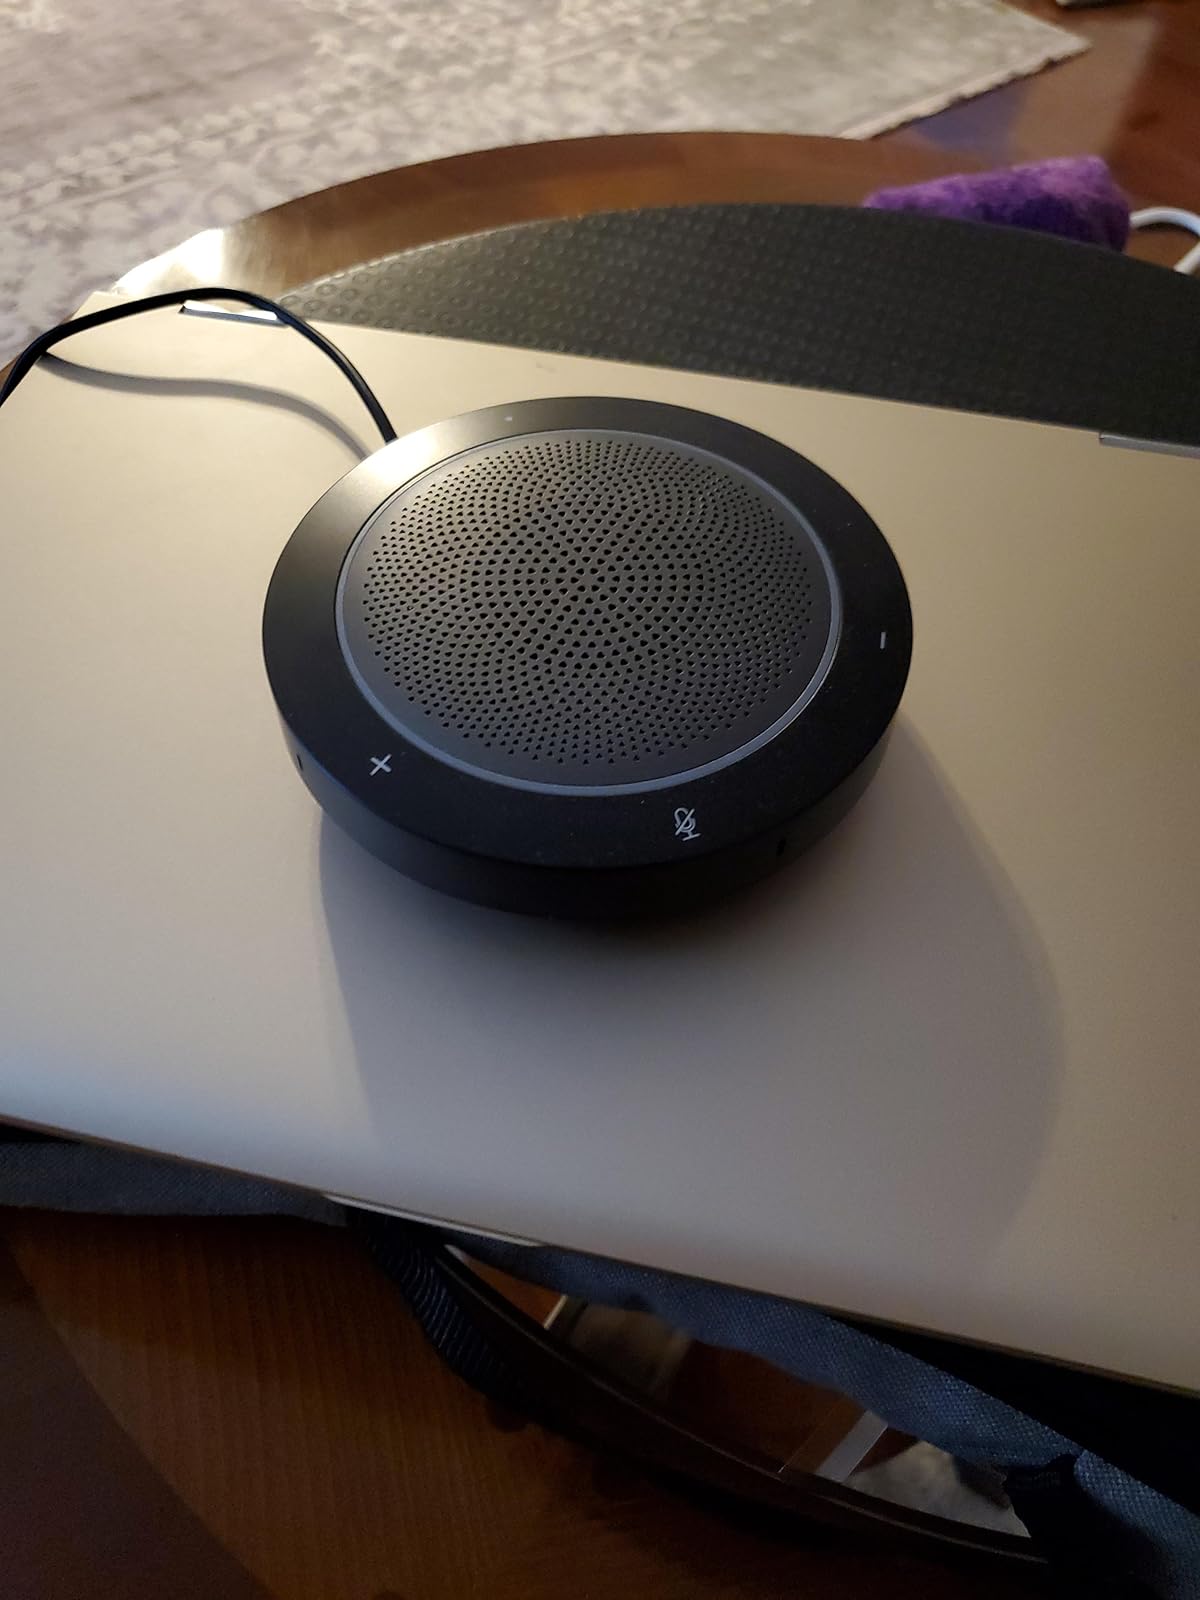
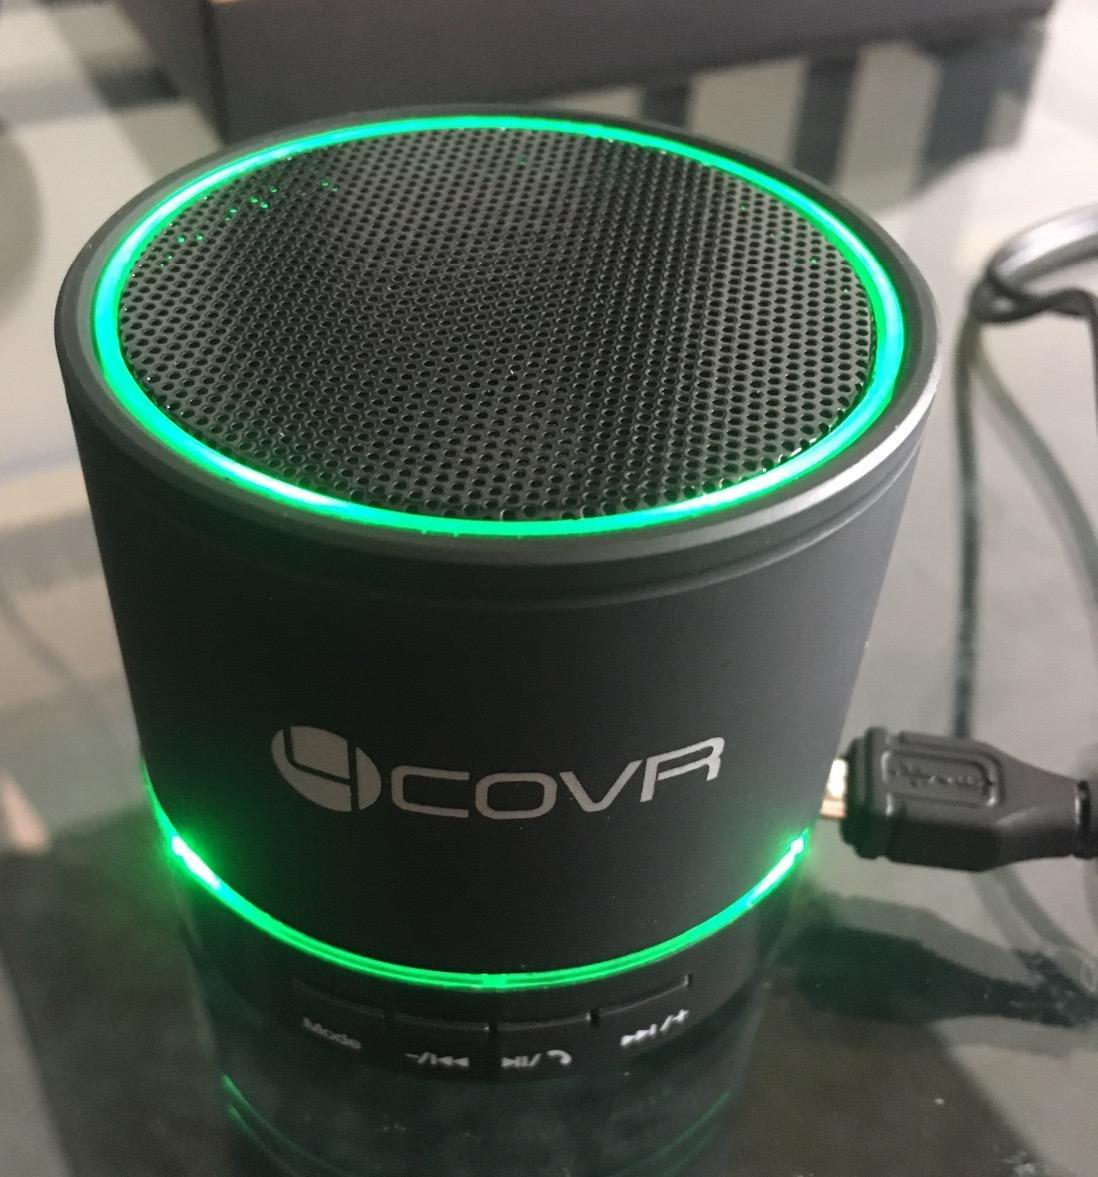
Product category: microphone
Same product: no